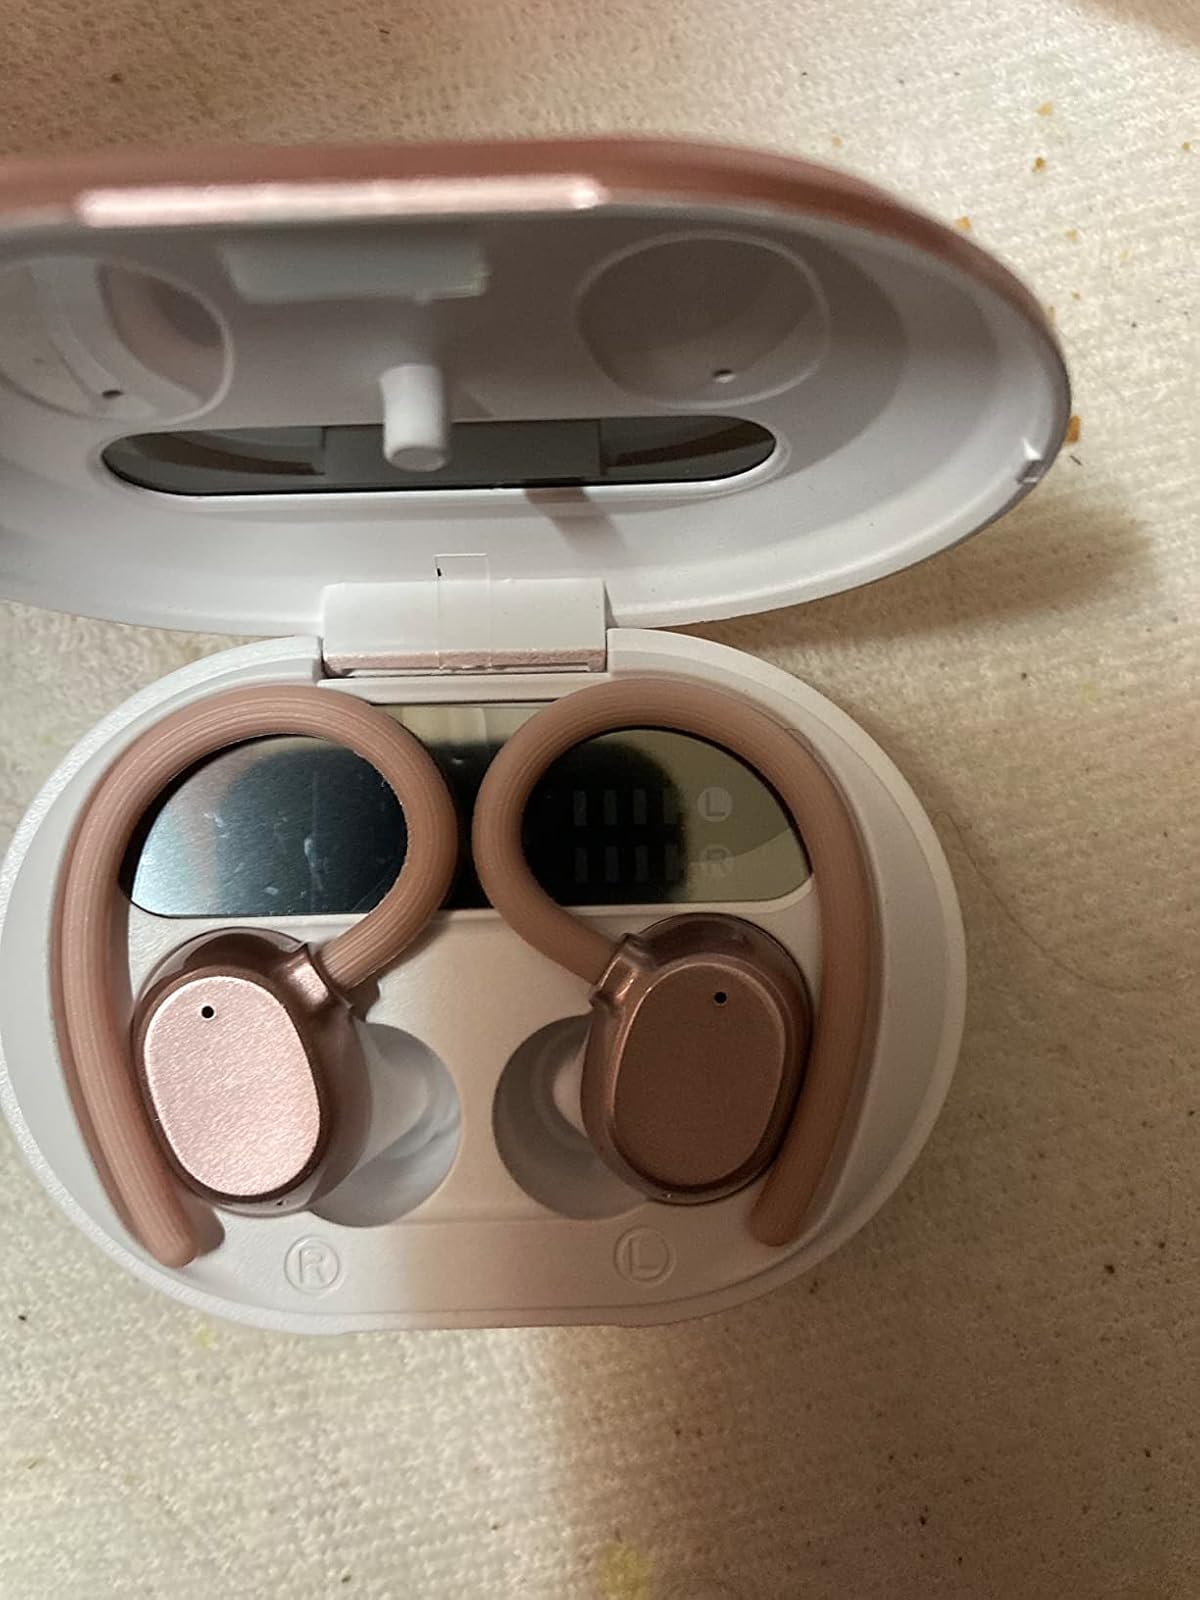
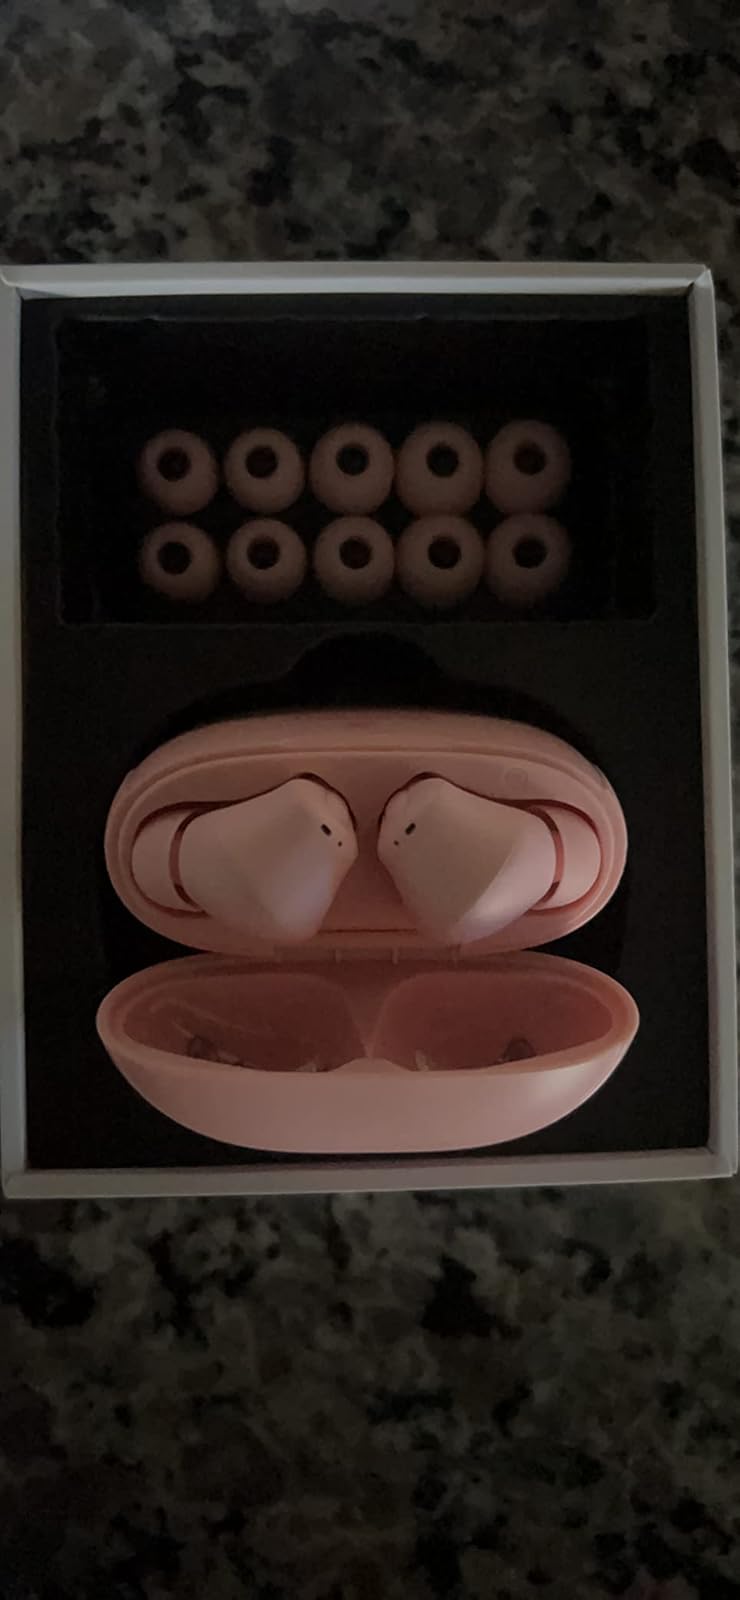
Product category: earbuds
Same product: no